Windcatcher

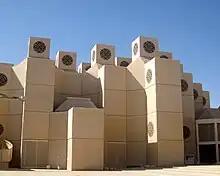
The University of Qatar in Doha has unusual windcatchers.

In a windless environment, a windcatcher can still function using the stack effect. The hot air, which is less dense, tends to travel upwards and escape out the top of the house via the windtower.